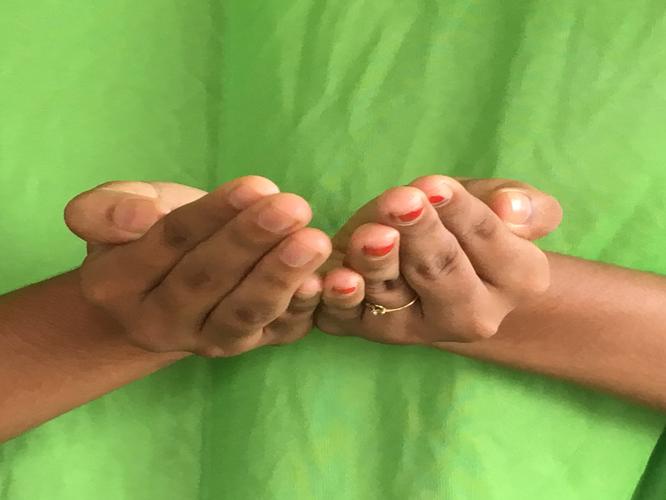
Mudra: Pushpaputa
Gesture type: double_hand